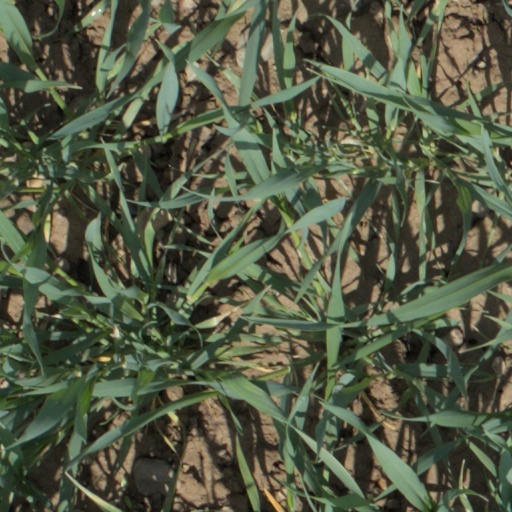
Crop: wheat